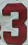
Number: 3